Fred Raymond

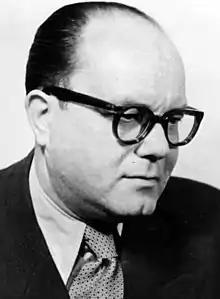
Fred Raymond (1953)

Fred Raymond aka Raimund Friedrich Vesely (20 April 1900 – 10 January 1954) was an Austrian composer.